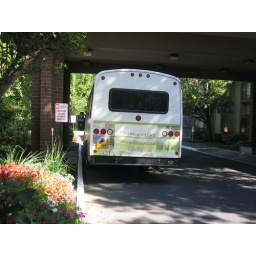
But the municipal tri-met bus comes around for seniors, takes you door to door for $1.85 each way.